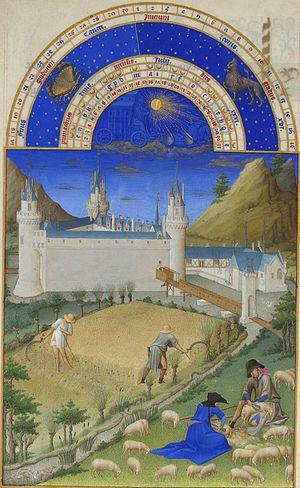
Les travaux du mois de juillet représentent la moisson et la tonte des moutons. Deux personnages fauchent les blés à l'aide d'un volant et d'une baguette. Un volant est une longue faucille ouverte dont le manche fait angle avec le plat de la lame. À l'aide de la baguette, ils dégagent un paquet de tiges qu'ils coupent en lançant le volant. Les moissonneurs avancent de l'extérieur de la parcelle en se dirigeant vers son centre en tournant. L'un d'entre eux porte une pierre à aiguiser à la ceinture. Deux autres personnages, dont une femme, coupent la laine des moutons à l'aide de forces. Exception faite des montagnes imaginaires, le paysage représente, au premier plan, la rivière Boivre se jetant dans le Clain, à proximité du palais comtal de Poitiers.
Les Très Riches Heures du duc de Berry est un livre d'heures commandé par le duc Jean Iᵉʳ de Berry et actuellement conservé au musée Condé à Chantilly sous la cote Ms. 65.
Le château triangulaire de Poitiers était une forteresse s'élevant entre 1385 et 1591 à Poitiers au confluent du Clain et de la Boivre. Il a été construit pour le duc Jean de Berry, et est surtout connu grâce à sa représentation dans les Très Riches Heures.
Poitiers — prononcé /pwa.tje/ en français — est une commune du Centre-Ouest de la France, chef-lieu du département de la Vienne. Capitale de la région culturelle et historique du Poitou et jusqu'en 2016 de l'ancienne région administrative de Poitou-Charentes, elle constitue désormais un pôle d'équilibre au nord de la région Nouvelle-Aquitaine.
Une trogne appelée aussi arbre têtard ou plus simplement têtard, est un arbre dont la forme caractéristique résulte d'un mode d'exploitation ancestral spécifique, consistant en des tailles périodiques spécifiques, afin de fournir principalement du bois et du fourrage.
Juillet est le septième mois des calendriers grégorien et julien.